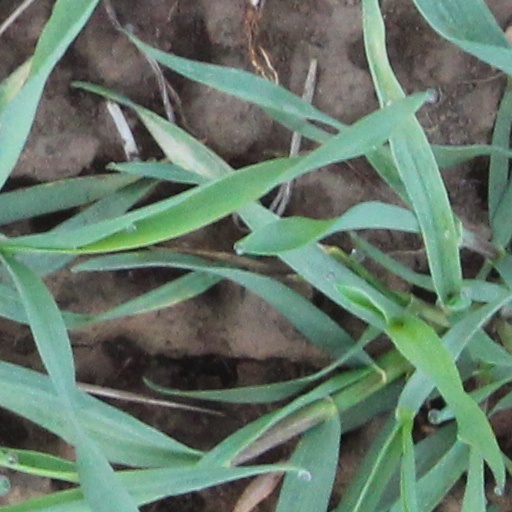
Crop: wheat